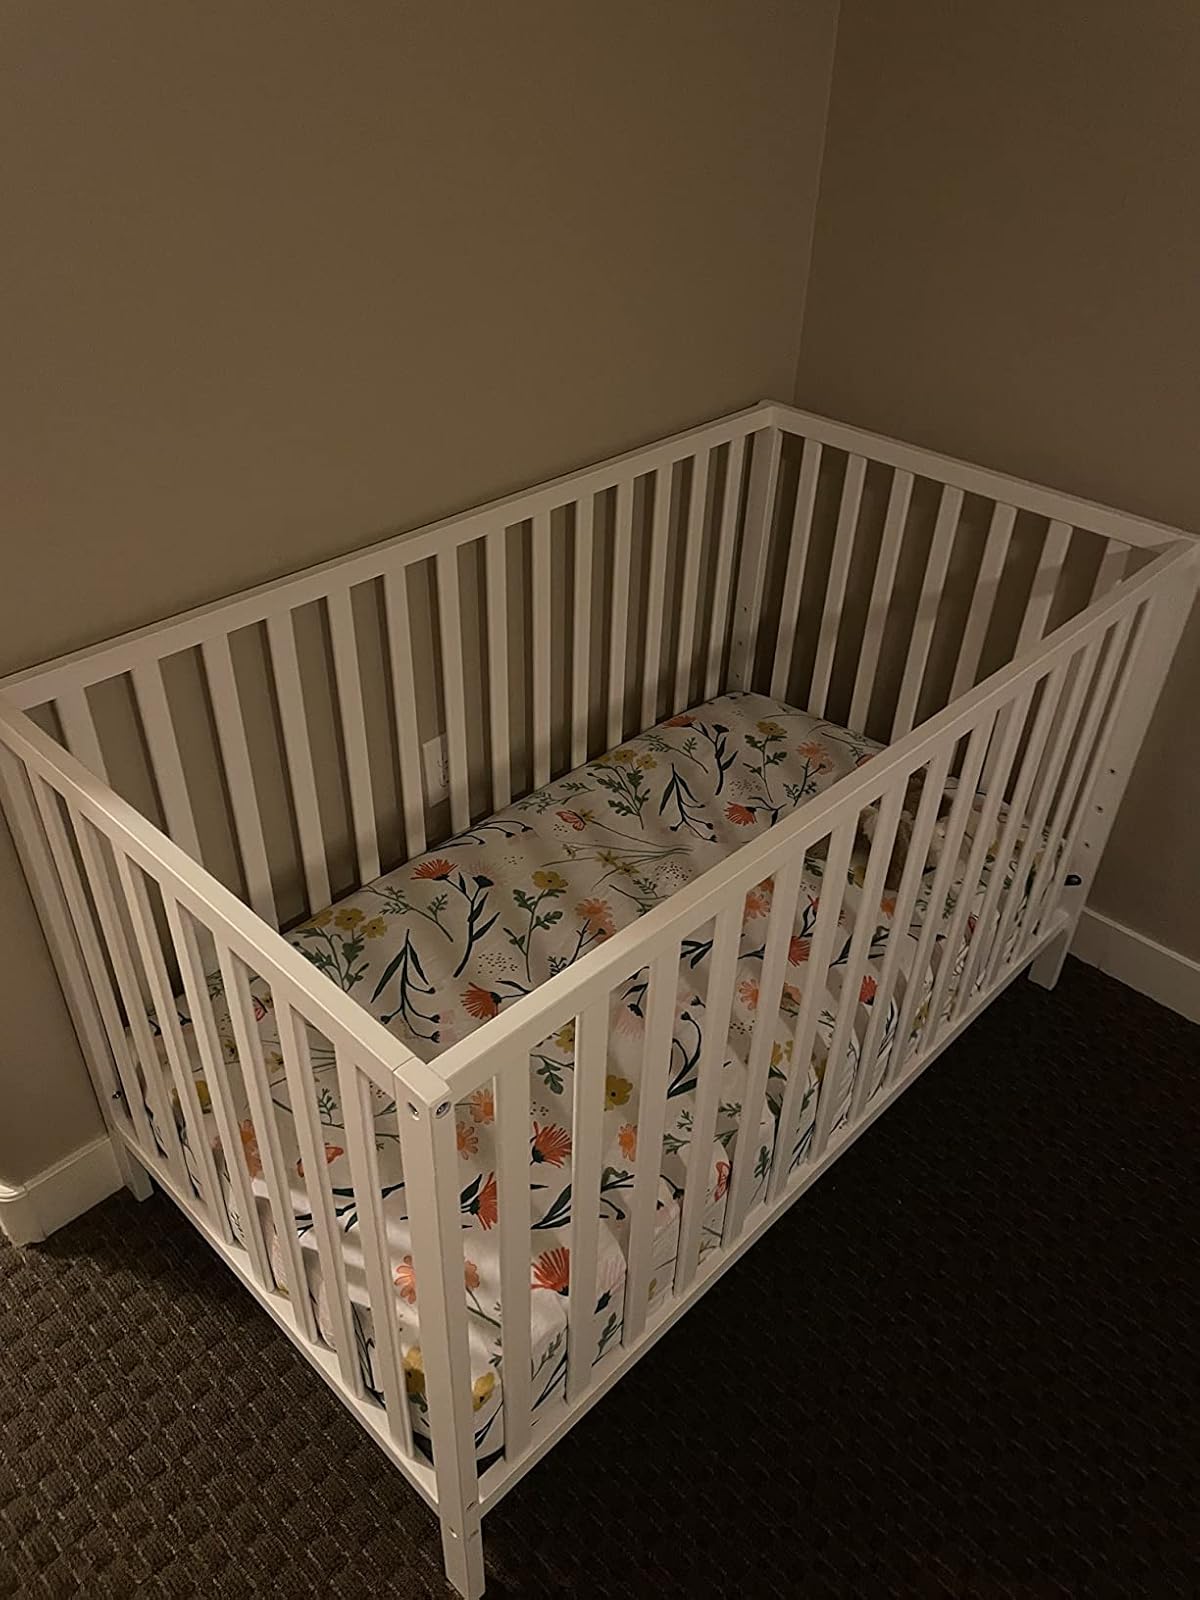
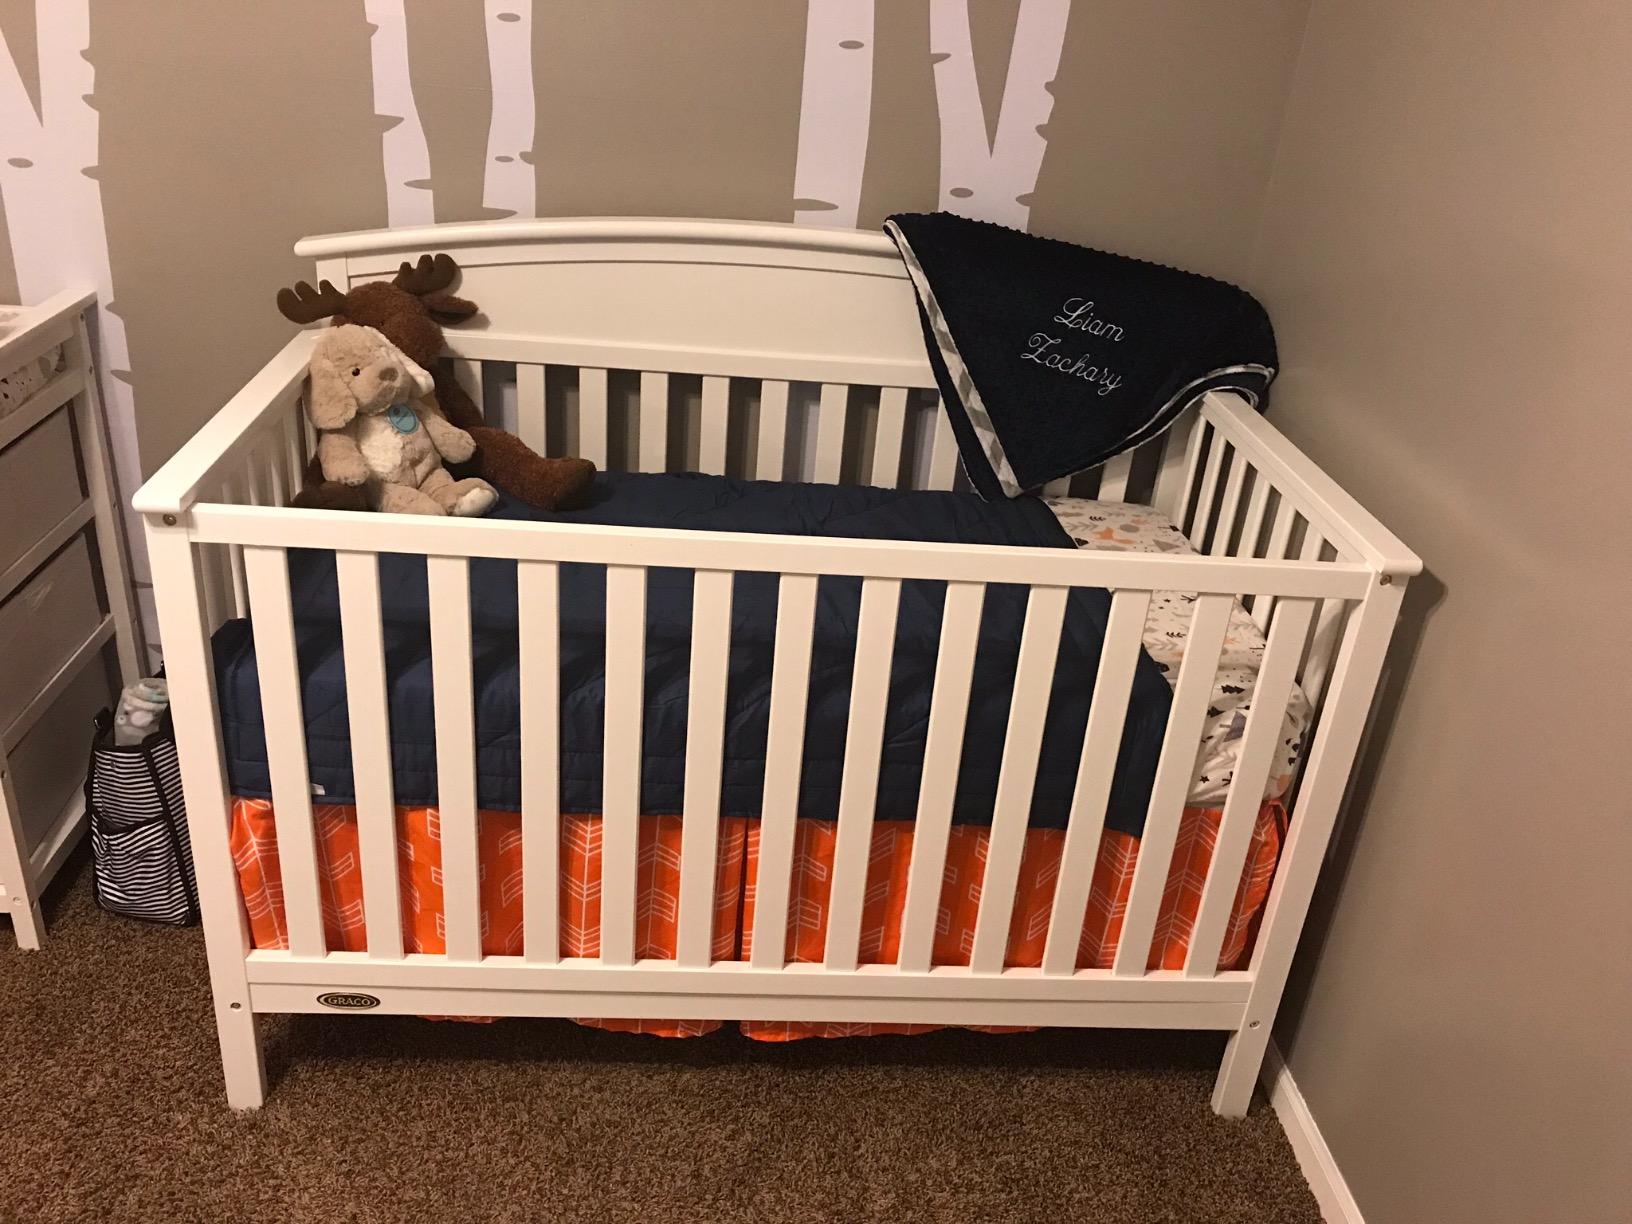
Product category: products_crib
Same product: no